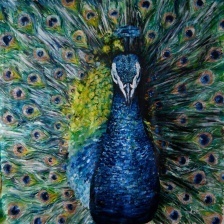
Species: PEACOCK
Scientific name: PAVO CRISTATUS